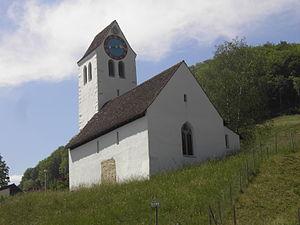
Remigen est une commune suisse du canton d'Argovie, située dans le district de Brugg.